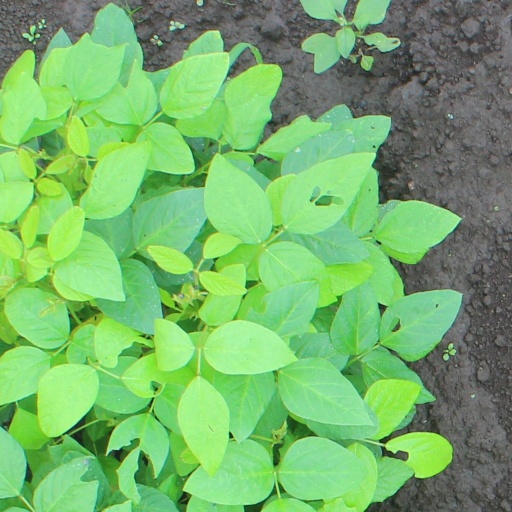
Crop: soybean